Demetris Syllouris

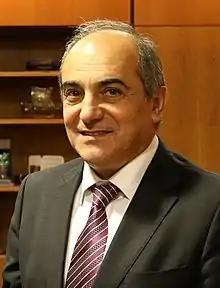
Syllouris in 2017

Demetris Syllouris (born 27 July 1953) is a Greek-Cypriot politician. He was the president of the Cypriot parliament and European Party leader between 2005 and 2016.